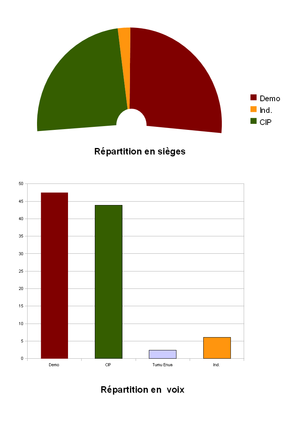
L'histoire politique aux îles Cook n'est que peu marquée par une dualité entre droite et gauche. Si certes le Cook Islands Party est généralement considéré par son histoire même comme ayant une approche plus sociale que le Democratic Party, la réalité est plus complexe. L'appartenance à tel ou tel parti est généralement plus liée à des stratégies personnelles, familiales ou tribales qu'à un véritable débat idéologique. Il n'est ainsi pas rare de voir les personnes changer soudainement de camp. Terepai Maoate commença sa carrière politique au sein du CIP avant de rejoindre le Democratic Party au nom duquel il fut premier Ministre de 1999 à 2002. Mais l'exemple le plus spectaculaire est sans doute celui de Joe Williams qui fit quatre fois l'aller-retour entre les deux principaux partis en quelques années à peine. Plus récemment Wilkie Olaf Patua Rasmussen qui appartenait jusqu'alors au CIP rejoignit peu avant les élections de 2006 le democratic Party. Néanmoins un amendement à la loi électorale de 2004 voté en juillet 2007 et intitulé "anti-party hopping" a pour objet de limiter ces changements soudains de camp au milieu d'une législature.
Ces élections eurent lieu le 13 septembre 2004. Les résultats préliminaires donnèrent le Democratic Party vainqueur du scrutin avec 14 sièges contre 9 pour le Cook Islands Party, auquel s'ajoutait un indépendant Piho Rua. Toutefois au soir du scrutin pas moins de 12 pétitions électorales furent déposées par le CIP. Deux seulement furent retenues par la Haute Cour. L'une d'elles concernait la circonscription de Titikaveka. Robert George Wigmore fut dans un premier temps déclaré vainqueur avec 11 voix d'avance sur Tiki Matapo. Mais ce dernier contestait les résultats. Après recompte de voix, Matapo obtint finalement 264 voix et Wigmore 262.